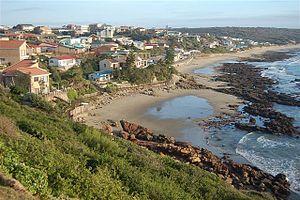
Vleesbaai est une station balnéaire d'Afrique du Sud située dans la province du Cap-Occidental.